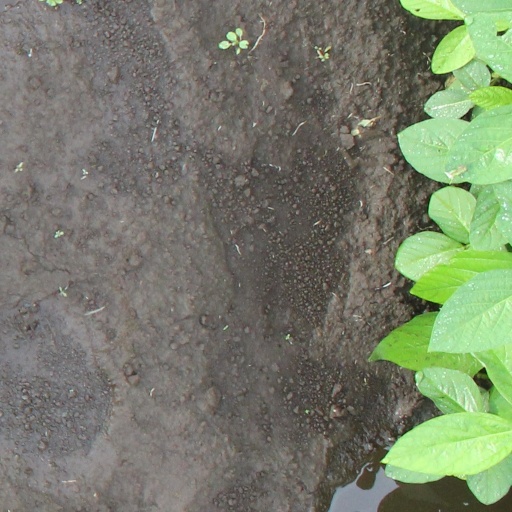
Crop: soybean